Trinidad and Tobago Guardian

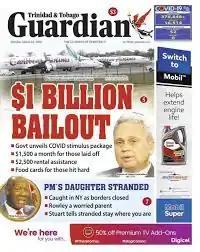
Front page of the Trinidad and Tobago Guardian (24 March 2020)

The "Sunday Guardian" is a weekly newspaper published in Trinidad and Tobago as part of the Guardian Media Limited group. Established as the Sunday edition of the "Trinidad and Tobago Guardian", it provides in-depth coverage of national news, politics, culture, and community events. The newspaper also hosts Guardian Media’s Investigation Desk, featuring investigative journalism on important issues affecting the country.